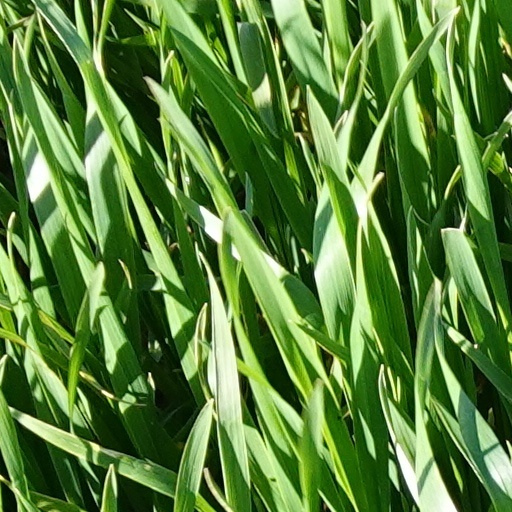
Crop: wheat